CGI Inc.

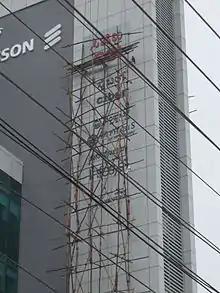
Pictured in 2013 is the Logica CMG building in Bangalore being renamed to CGI, following the 2012 acquisition.

In 2012, CGI acquired the UK-based computer services company Logica for £1.7 billion (CAN$2.7 billion) in cash. The acquisition raised the number of CGI's staff from 31,000 to 68,000, and CGI became the fifth largest independent business processes and IT services company in the world. It also made CGI the biggest tech firm in Canada. In 2012, CGI won a $143 million contract to provide operational support for the Army's training elements, the Deputy Chief of Staff for Intelligence, and the United States Army Training and Doctrine Command.